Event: Nepal Earthquake
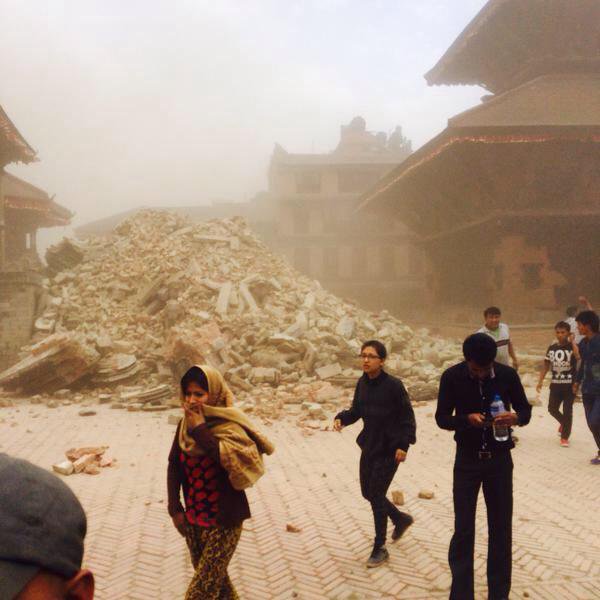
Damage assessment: damage